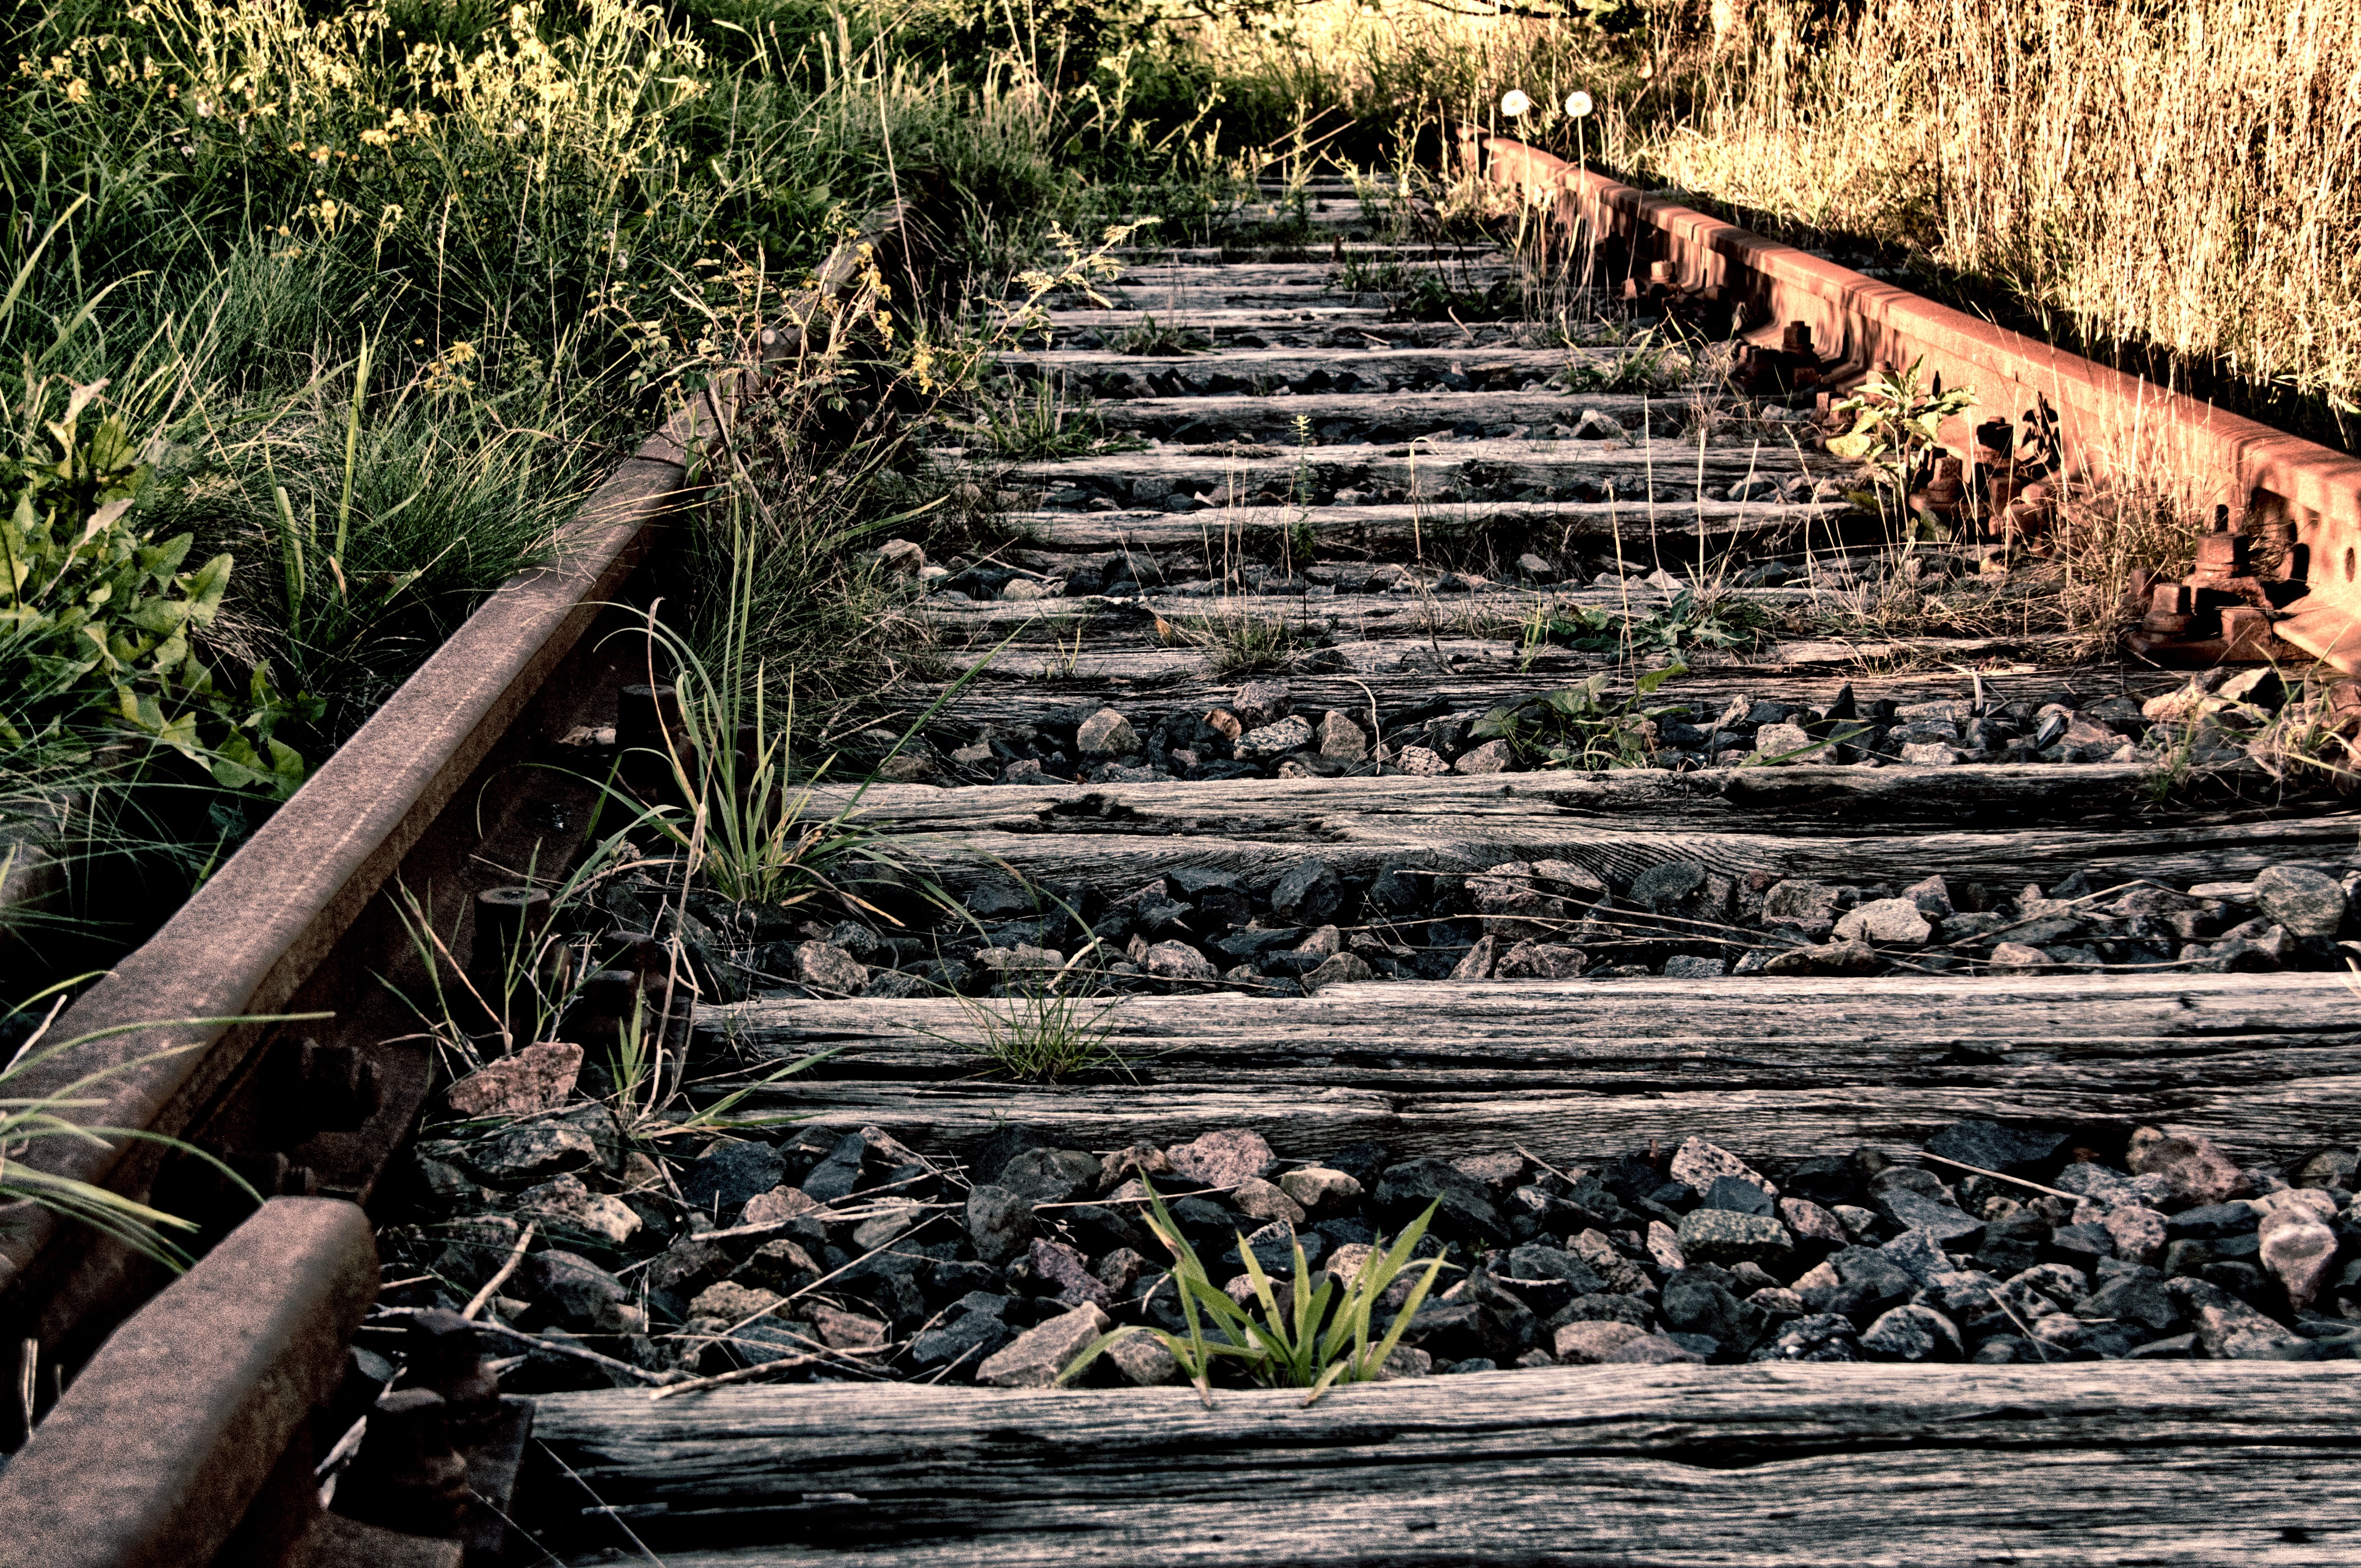
tree, nature, forest, wood, track, railway, mystical, soil, lighting, wetland, woodland, habitat, seemed, rural area, threshold, wooden planks, natural environment